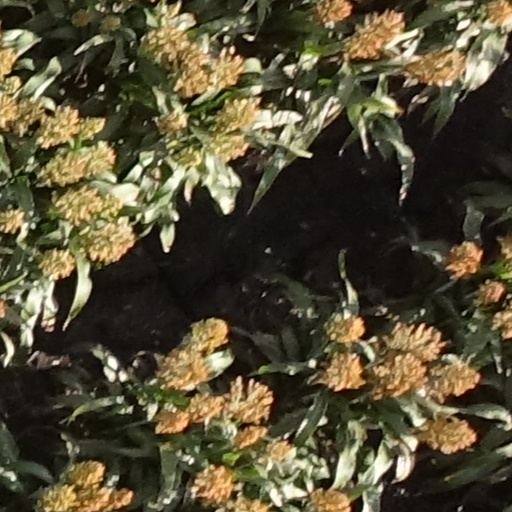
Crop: sorghum